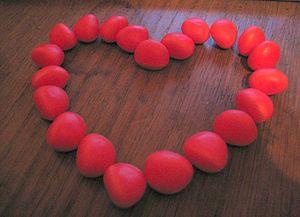
Haribo est une marque de confiserie allemande et le nom d'une multinationale fondée en 1920 par le confiseur allemand Hans Riegel. Elle tient son nom de son inventeur et de sa ville d'origine, Bonn : Hans Riegel Bonn.